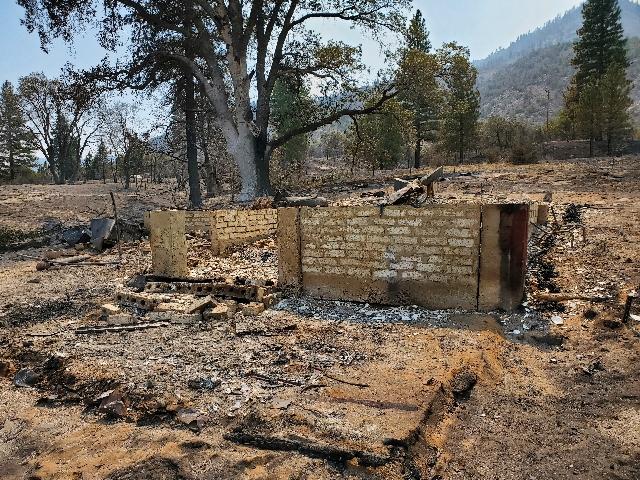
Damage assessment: destroyed